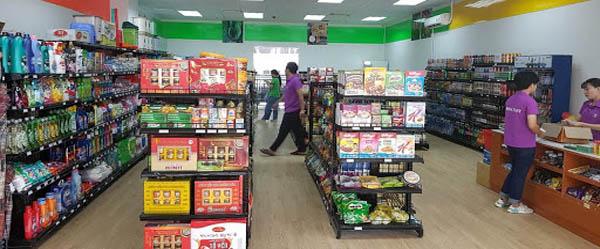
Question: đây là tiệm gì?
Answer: một tiệm tạp hóa